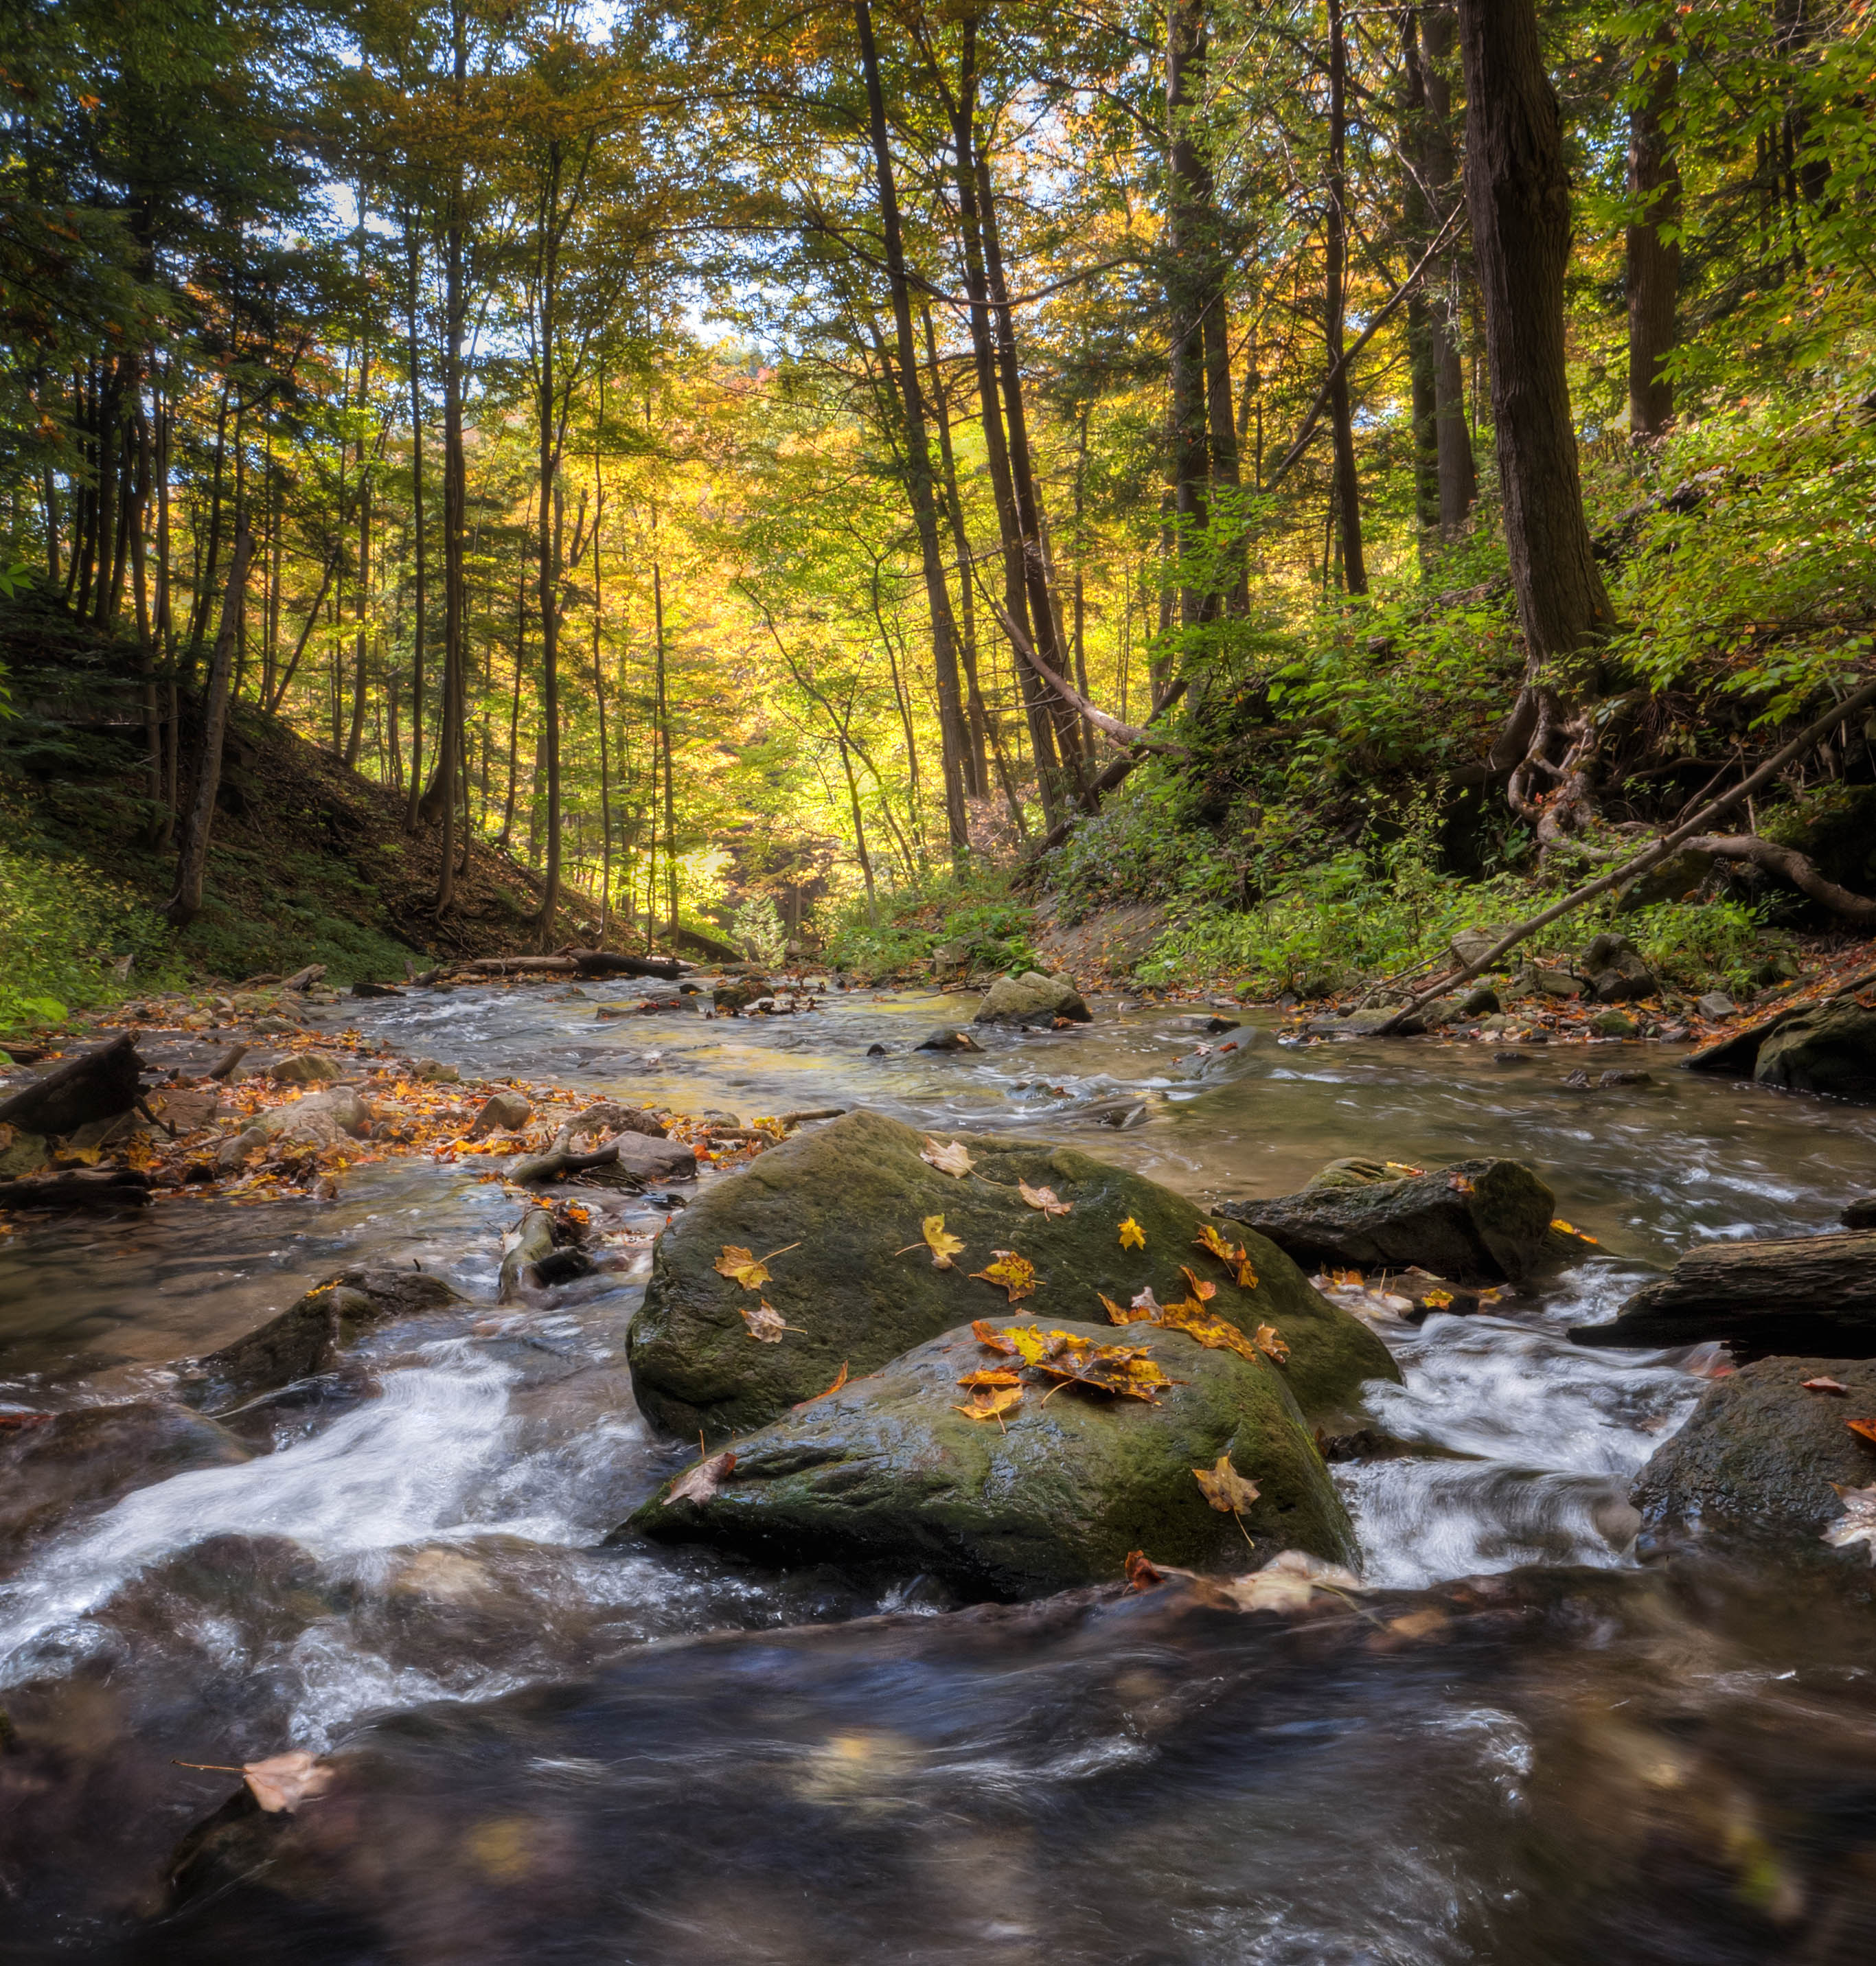
landscape, tree, water, nature, forest, waterfall, creek, wilderness, trail, sunlight, leaf, river, stream, reflection, autumn, rapid, season, body of water, hdr, canada, rainforest, falls, ontario, lumix, panasonic, dmc, lx7, panasoniclumixdmclx7, hamilton, photomatix, tews, woodland, habitat, natural environment, geographical feature